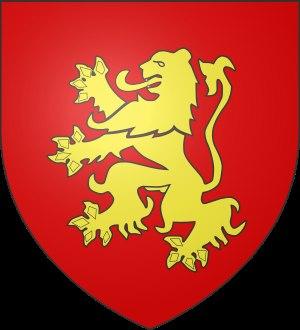
Liste des vicomtes de Carlat, puis de comtes de Carladès, principauté féodale située au sud de l'Auvergne.